Briton Motor Company

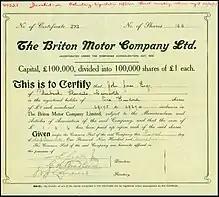
Share of the Briton Motor Company Ltd., issued 1. September 1919

Production resumed in 1919 with the release of 10/12 hp. car, powered by a four-cylinder engine which sold for 420 guineas. They produced 106 of this model, along with 549 of the 14/16 hp cars. The company was able to raise £50,000 through the sale of shares, and in 1920 three new models were designed, including a Chapuis Dornier-engined sports car although none ever went into production.